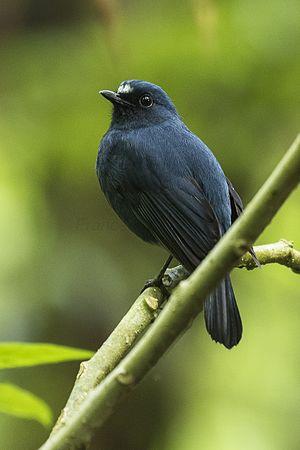
La Notodèle de la Sonde est une espèce d'oiseaux de la famille des Muscicapidae.